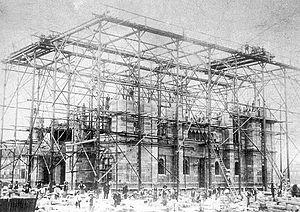
La synagogue de Kaiserslautern, inaugurée en 1886, a été détruite en 1938 avant la nuit de Cristal, à la différence de la plupart des autres lieux de culte juifs en Allemagne qui eux ont été pillés et détruits pendant la nuit de Cristal.